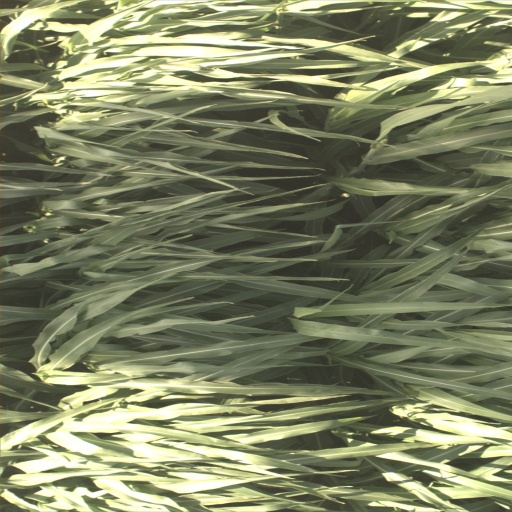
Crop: sorghum